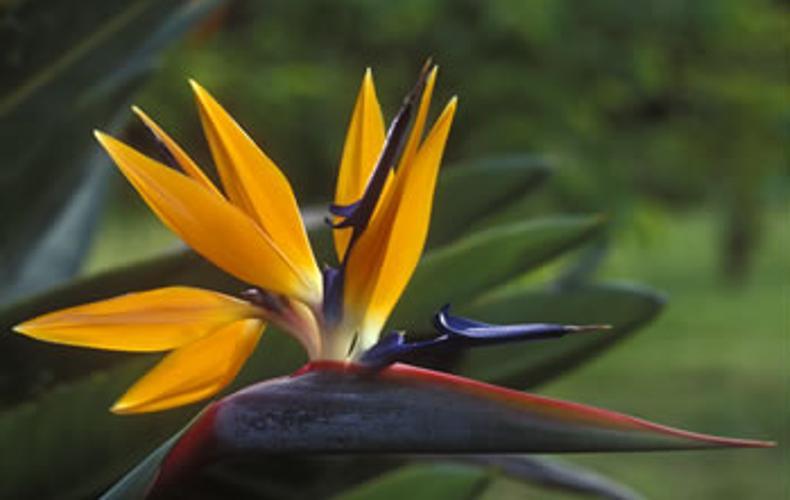
Label: bird of paradise